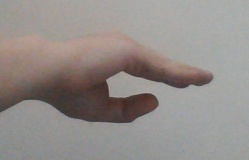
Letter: jeem